Science-Fiction Plus

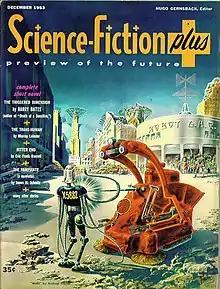

Gernsback believed from the beginning of his involvement with science fiction in the 1920s that the stories should be instructive, although it was not long before he found it necessary to print fantastical and unscientific fiction in "Amazing Stories" to attract readers. During Gernsback's long absence from sf publishing, from 1936 to 1953, the field evolved away from his focus on facts and education. The Golden Age of Science Fiction is generally considered to have started in the late 1930s and lasted until the mid-1940s, bringing with it "a quantum jump in quality, perhaps the greatest in the history of the genre", according to science fiction historians Peter Nicholls and Mike Ashley. However, Gernsback's views were unchanged. In his editorial in the first issue of "Science-Fiction Plus", he gave his view of the modern sf story: "the fairy tale brand, the weird or fantastic type of what mistakenly masquerades under the name of Science-Fiction today!" and he stated his preference for "truly scientific, prophetic Science-Fiction with the full accent on SCIENCE". In the same editorial, Gernsback called for patent reform to give science fiction authors the right to create patents for ideas without having patent models because many of their ideas predated the technical progress needed to develop specifications for their ideas. The introduction referenced the numerous prescient technologies described throughout Ralph 124C 41+.